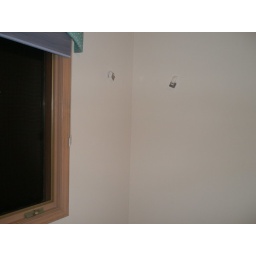
Some handle or belt still left there in girls bed room